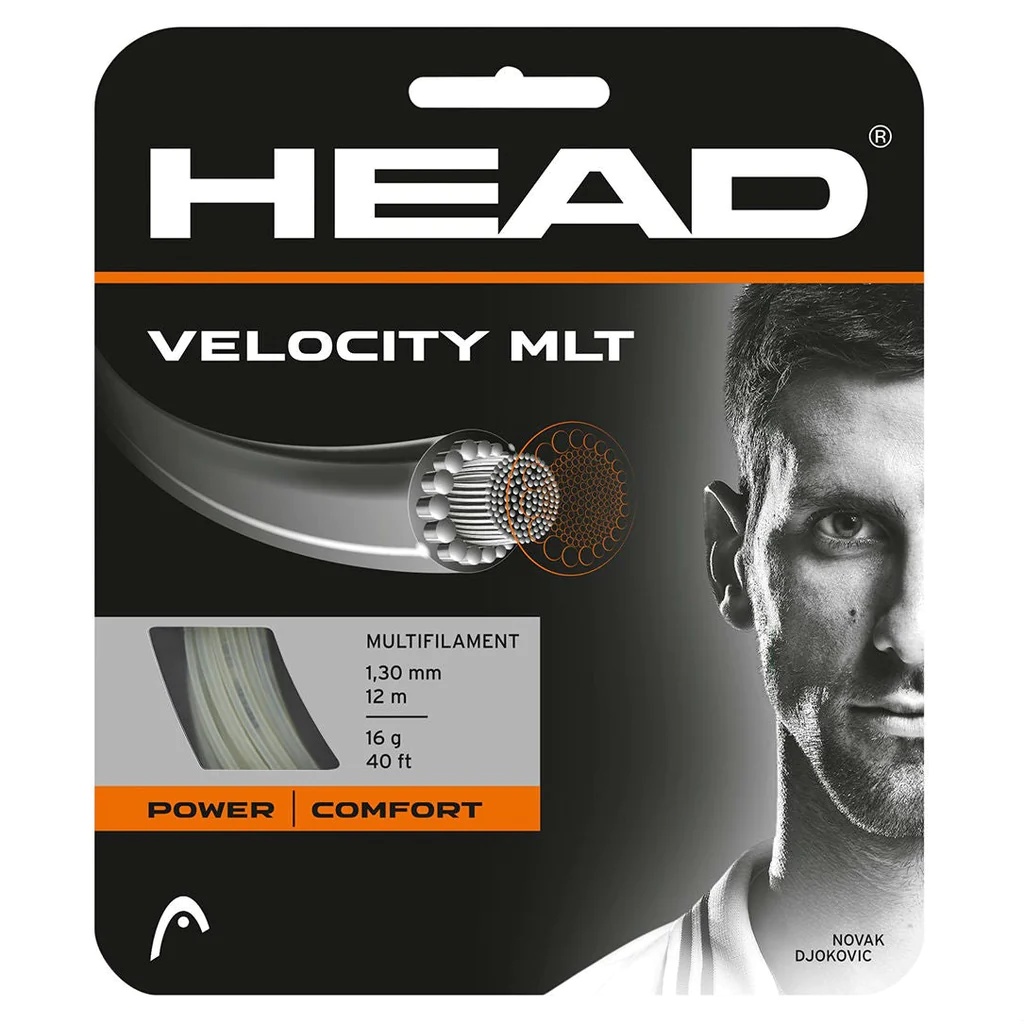
Head Velocity MLT 16G Natural String Set
In a family of multifilament strings, which - based on the construction and manufacturing process - already provide a lot of power, the Velocity MLT is the power poster child. Its multifilament core is surrounded by thicker filaments, which enhance energy efficiency and provide, well, power. At the same time the low friction coating makes sure that the strings re-align after every shot for high spin potential. Throwing in a lively feel, the Velocity MLT is a terrific, durable power generator for tournament or club players. Head Velocity MLT 16/1.30 Tennis String (Natural) Specs: Gauge: 16 Diameter: 1.30 mm. Construction: Multifilament - 30 Filament Outer Wrap Composition: Nylon Core, Polyurathene Wraps Shape: Round Colour: Natural Length: 40 ft. / 12 m Product Code: 281404_16NT
Brand: Head
Category: Sporting Goods > Athletics > Tennis > Tennis Racket Accessories > Tennis Racket String